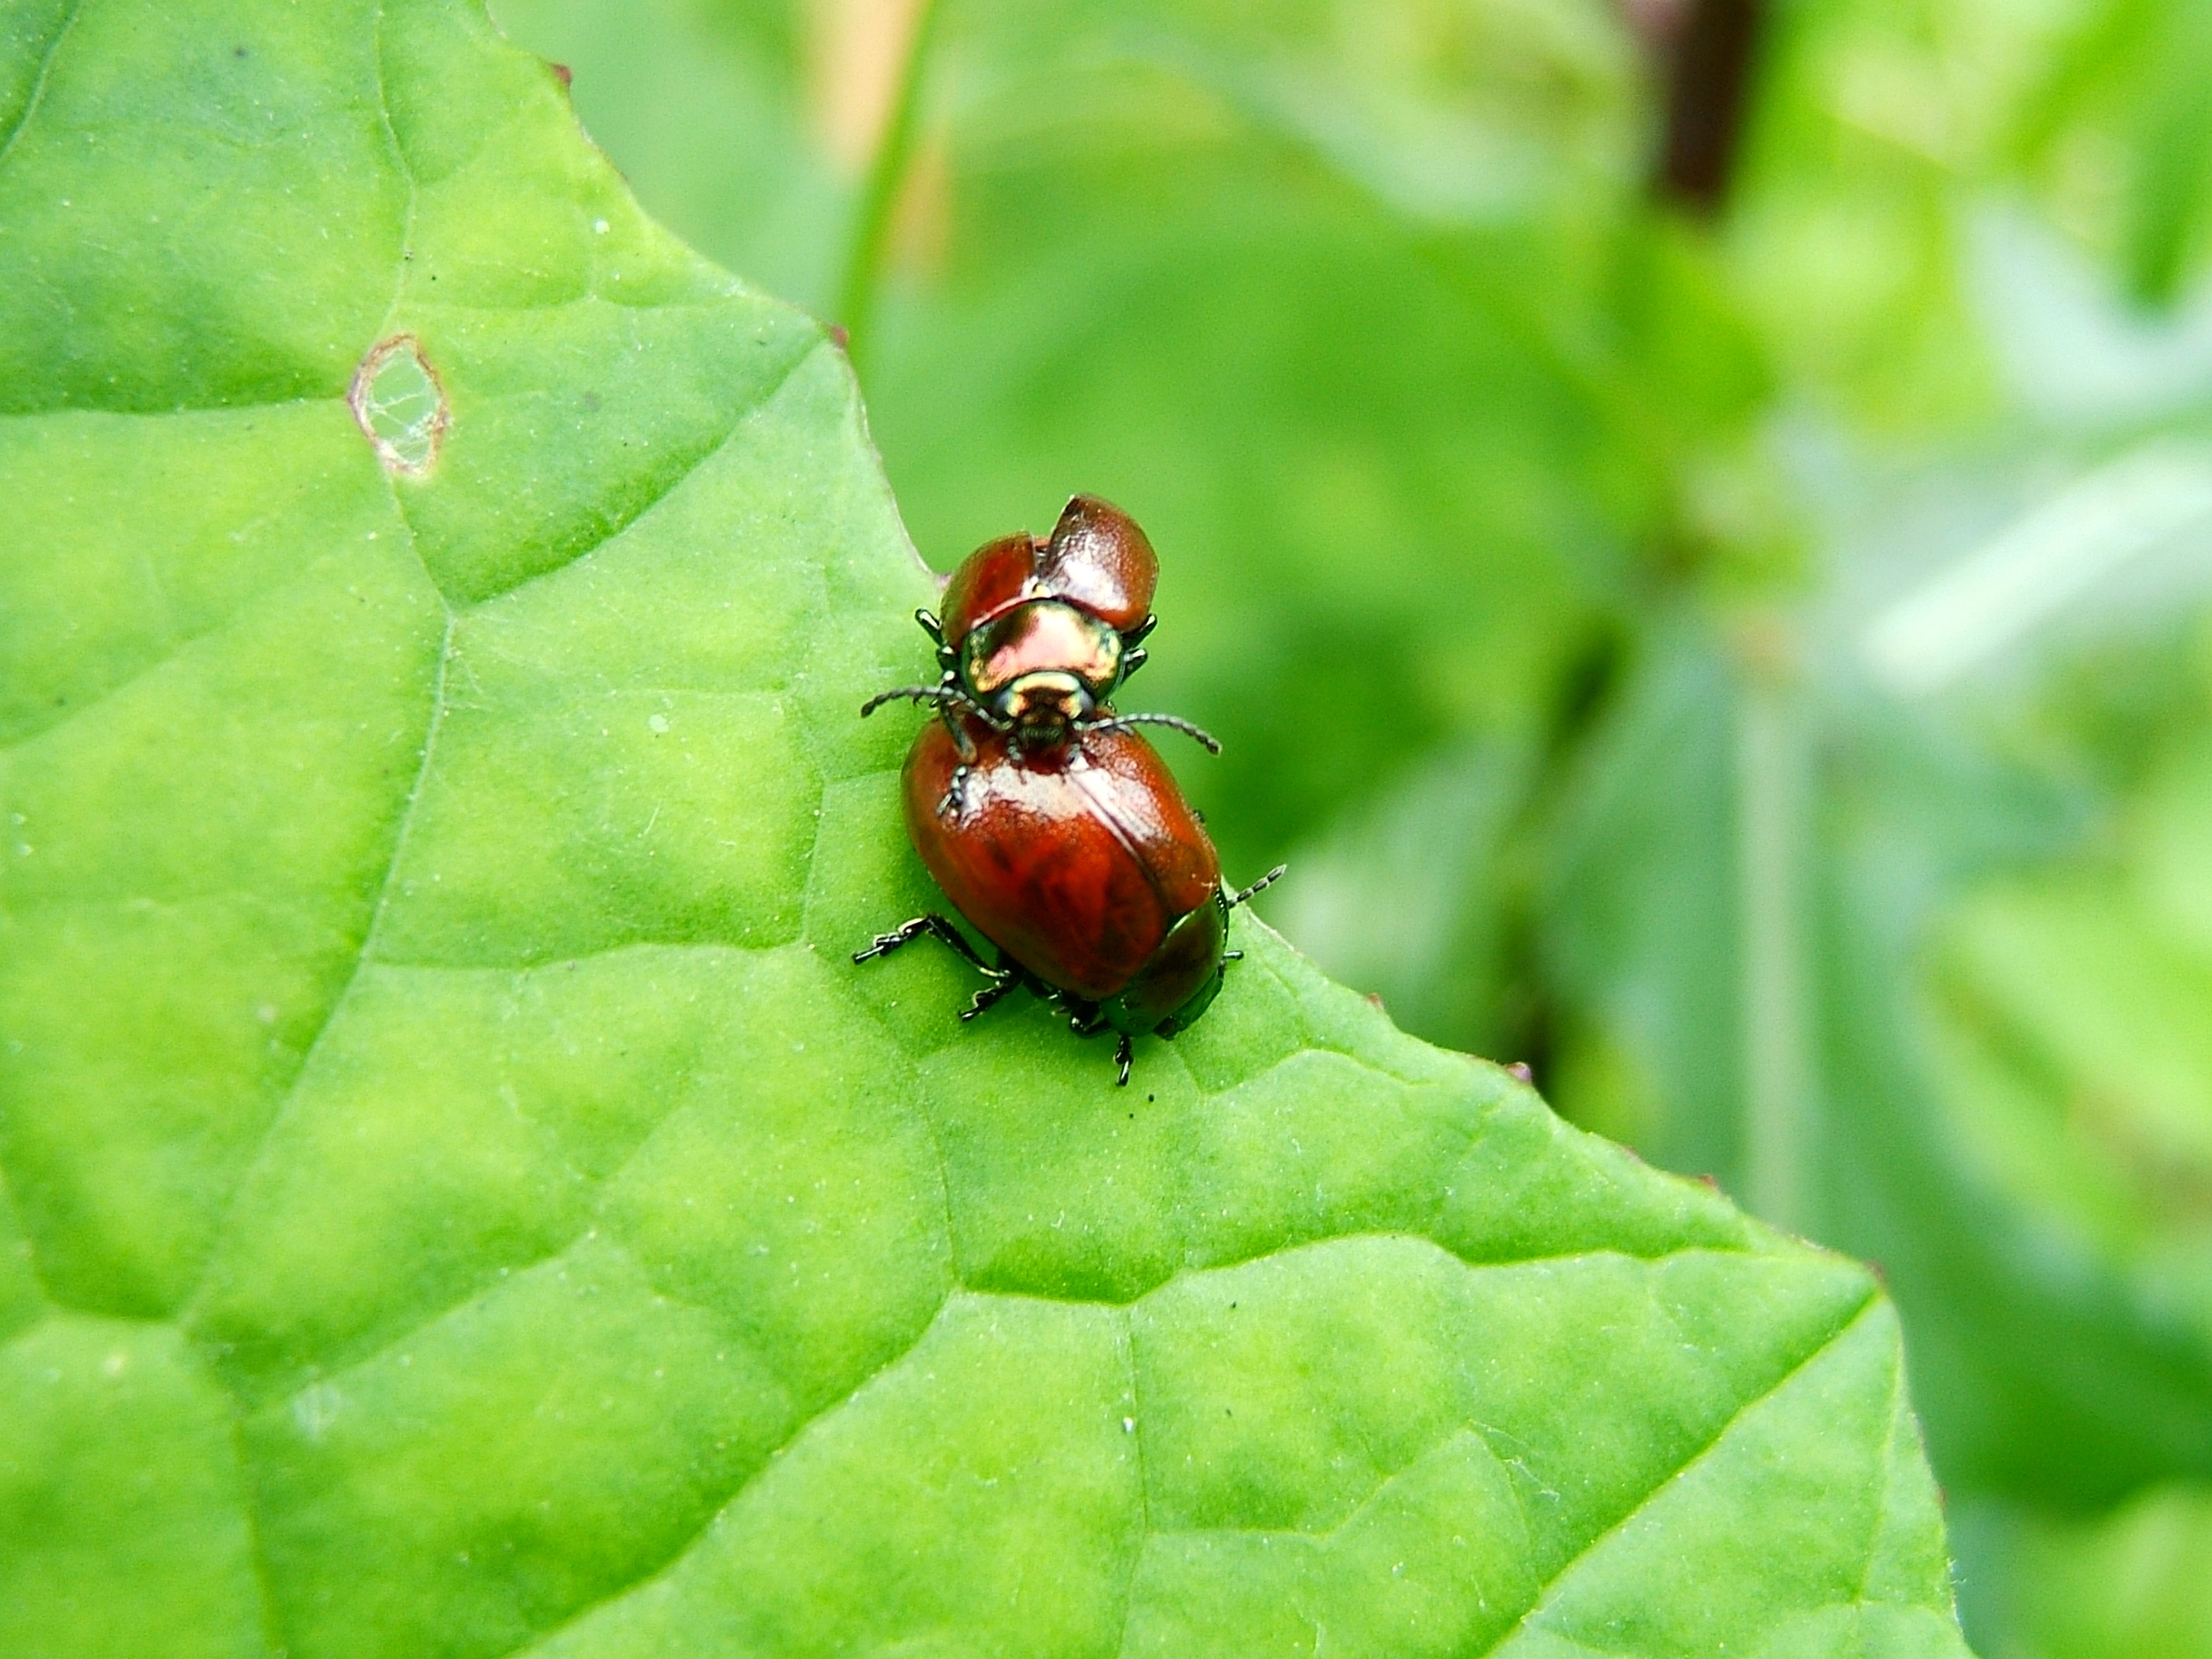
nature, photography, leaf, flower, green, insect, macro, botany, flora, fauna, ladybird, invertebrate, close up, sheet, detail, beetle, macro photography, arthropod, leaf beetle, membrane winged insect, sedmite n